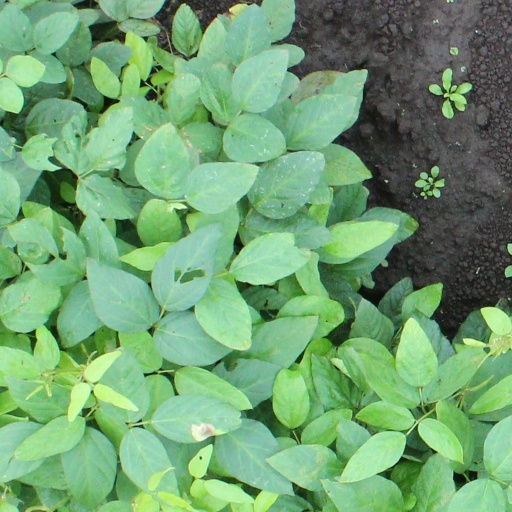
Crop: soybean